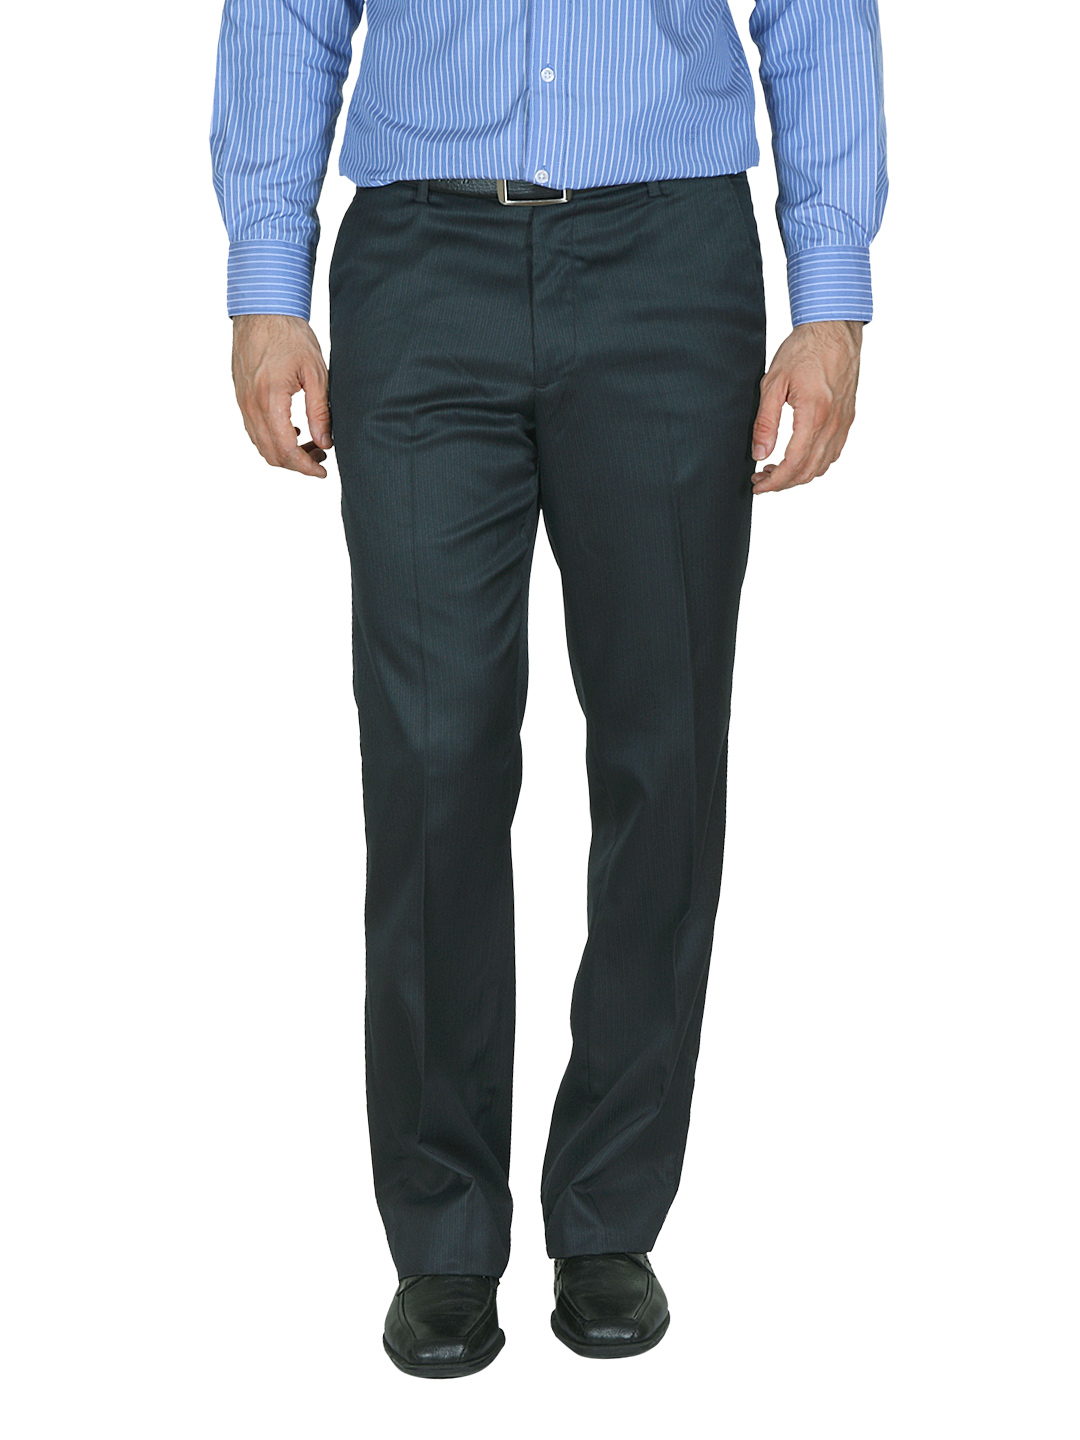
Wills Lifestyle Men Charcoal Trousers
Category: Apparel / Bottomwear / Trousers
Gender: Men
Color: Charcoal
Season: Summer 2012
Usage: Formal